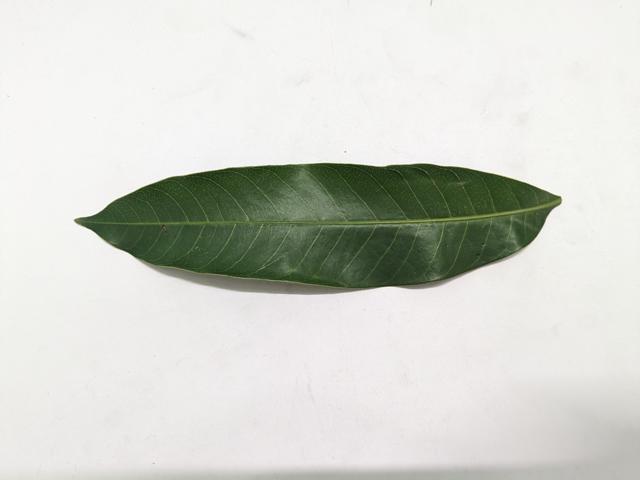
Mango leaf variety: Chaunsa